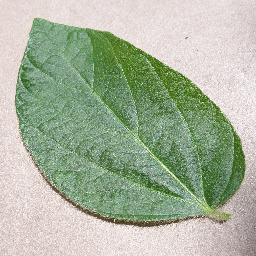
Label: Soybean___healthy